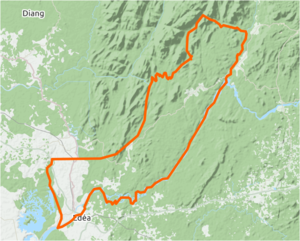
Limites communales de Edea 2 au Cameroun, OSM. This map was created from OpenStreetMap project data, collected by the community. This map may be incomplete, and may contain errors. Don't rely solely on it for navigation.
Édéa 2ᵉ est l'une deux communes de la communauté urbaine d'Édéa, département de la Sanaga-Maritime dans la région du Littoral au Cameroun. Elle a pour chef-lieu le quartier d'Ékité.